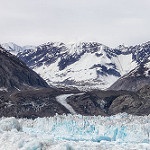
Label: glacier